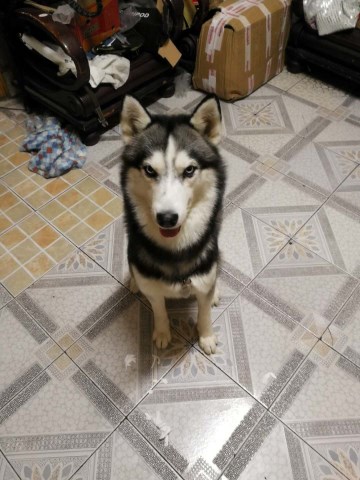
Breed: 1160-n000003-Siberian_husky